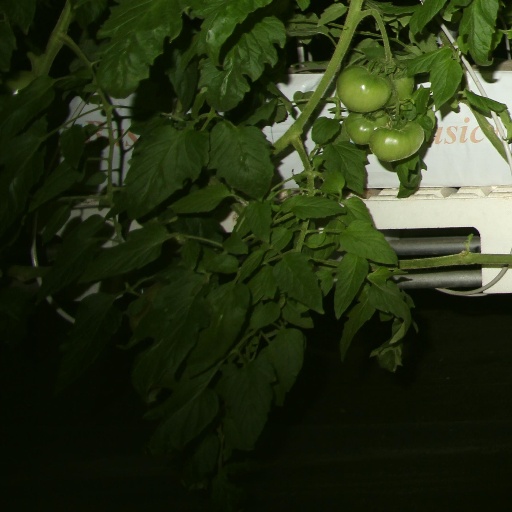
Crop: tomato